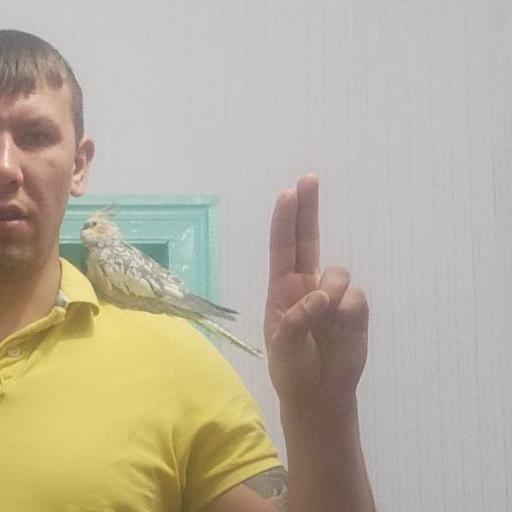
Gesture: two_up